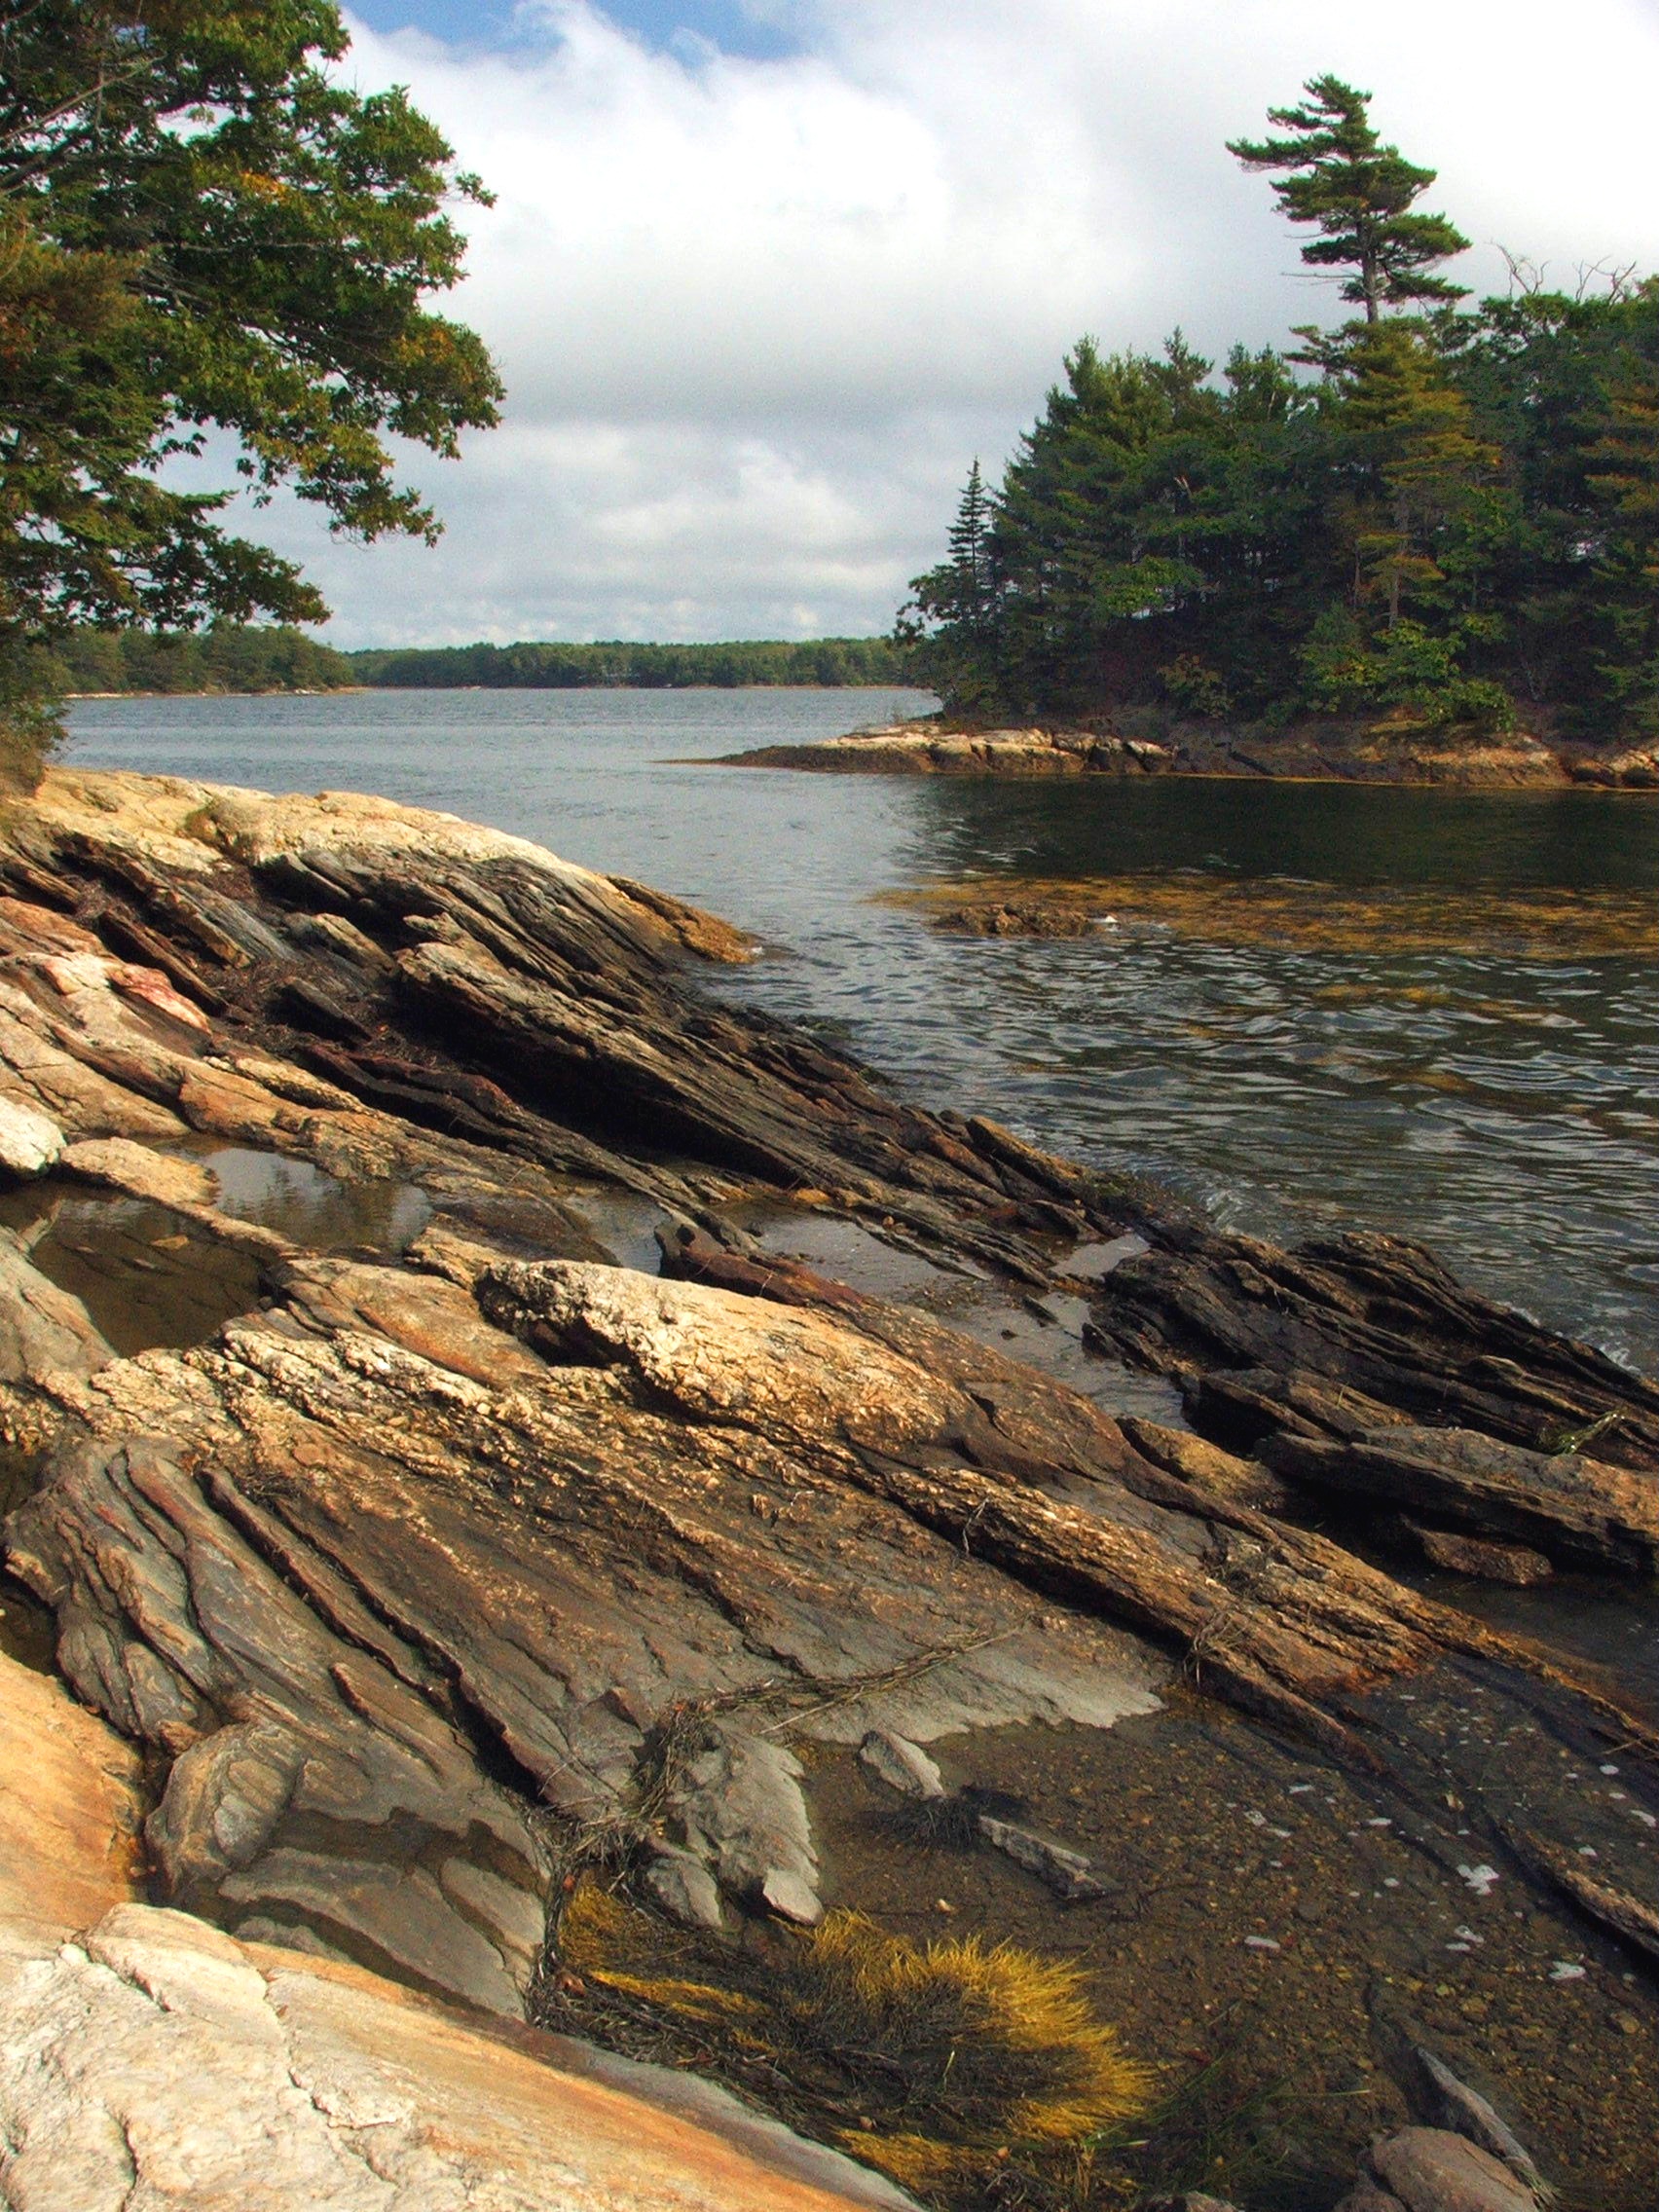
landscape, sea, coast, tree, water, nature, rock, wilderness, shore, lake, river, cliff, bay, rocky, terrain, material, body of water, geology, loch, maine, wolfe's neck park